Commonwealth Railways NB class

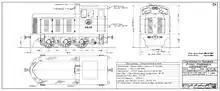
General arrangement of NB30 designed as a diesel-hydraulic

The Commonwealth Railways NB class originated in a shipment of four 0-6-0, gauge, saddle tank steam locomotives built by the Vulcan Iron Works of Wilkes-Barre, Pennsylvania. They were imported to Australia in 1916 for construction work at the naval base at Henderson, Western Australia. Their tractive effort was 9500 pounds.